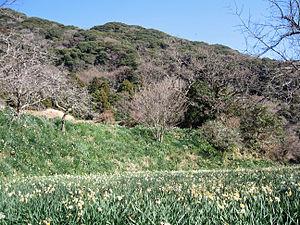
Narcissus est un genre de plantes herbacées vivaces de la famille des Liliaceae selon la classification classique ; la classification phylogénétique propose de classer ce genre parmi la sous-famille des Amaryllidoideae, de la famille des Amaryllidaceae.
Le mont Saga est une montagne située à la limite des villes de Futtsu et Kyonan dans la préfecture de Chiba au Japon. Culminant à 315 m d'altitude, c'est l'un des sommets du district de montagne Mineoka des collines de Bōsō.